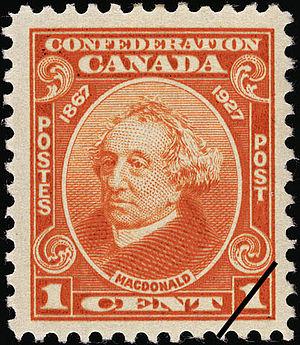
John Alexander Macdonald est un juriste et homme d'État canadien. Il est le 1ᵉʳ Premier ministre du Canada, de 1867 à 1873 puis de 1878 à 1891. Il est considéré comme l'un des principaux Pères de la Confédération. Figure dominante de la politique canadienne, sa carrière s'est étendue sur près d'un demi-siècle. Il est resté Premier ministre pendant 19 ans, une durée dépassée seulement par William Lyon Mackenzie King.
L'histoire postale et philatélique du Canada concerne les territoires qui ont formé le Canada d'aujourd'hui. Avant de joindre la confédération canadienne, les colonies britanniques qu'étaient la Colombie-Britannique et l'île de Vancouver, l'Ile-du-Prince-Edouard, la Nouvelle-Écosse, le Nouveau-Brunswick et Terre-Neuve ont émis des timbres à leur nom.